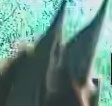
Face region: ears (position_of_ears)
Pain indicator: not_present